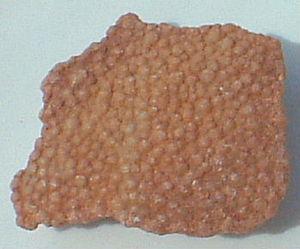
Fragments d'œufs de Hypselosaurus